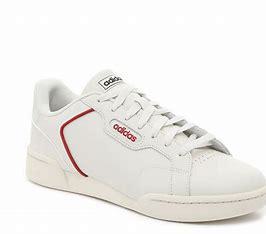
Brand: Adidas
Model: Roguera